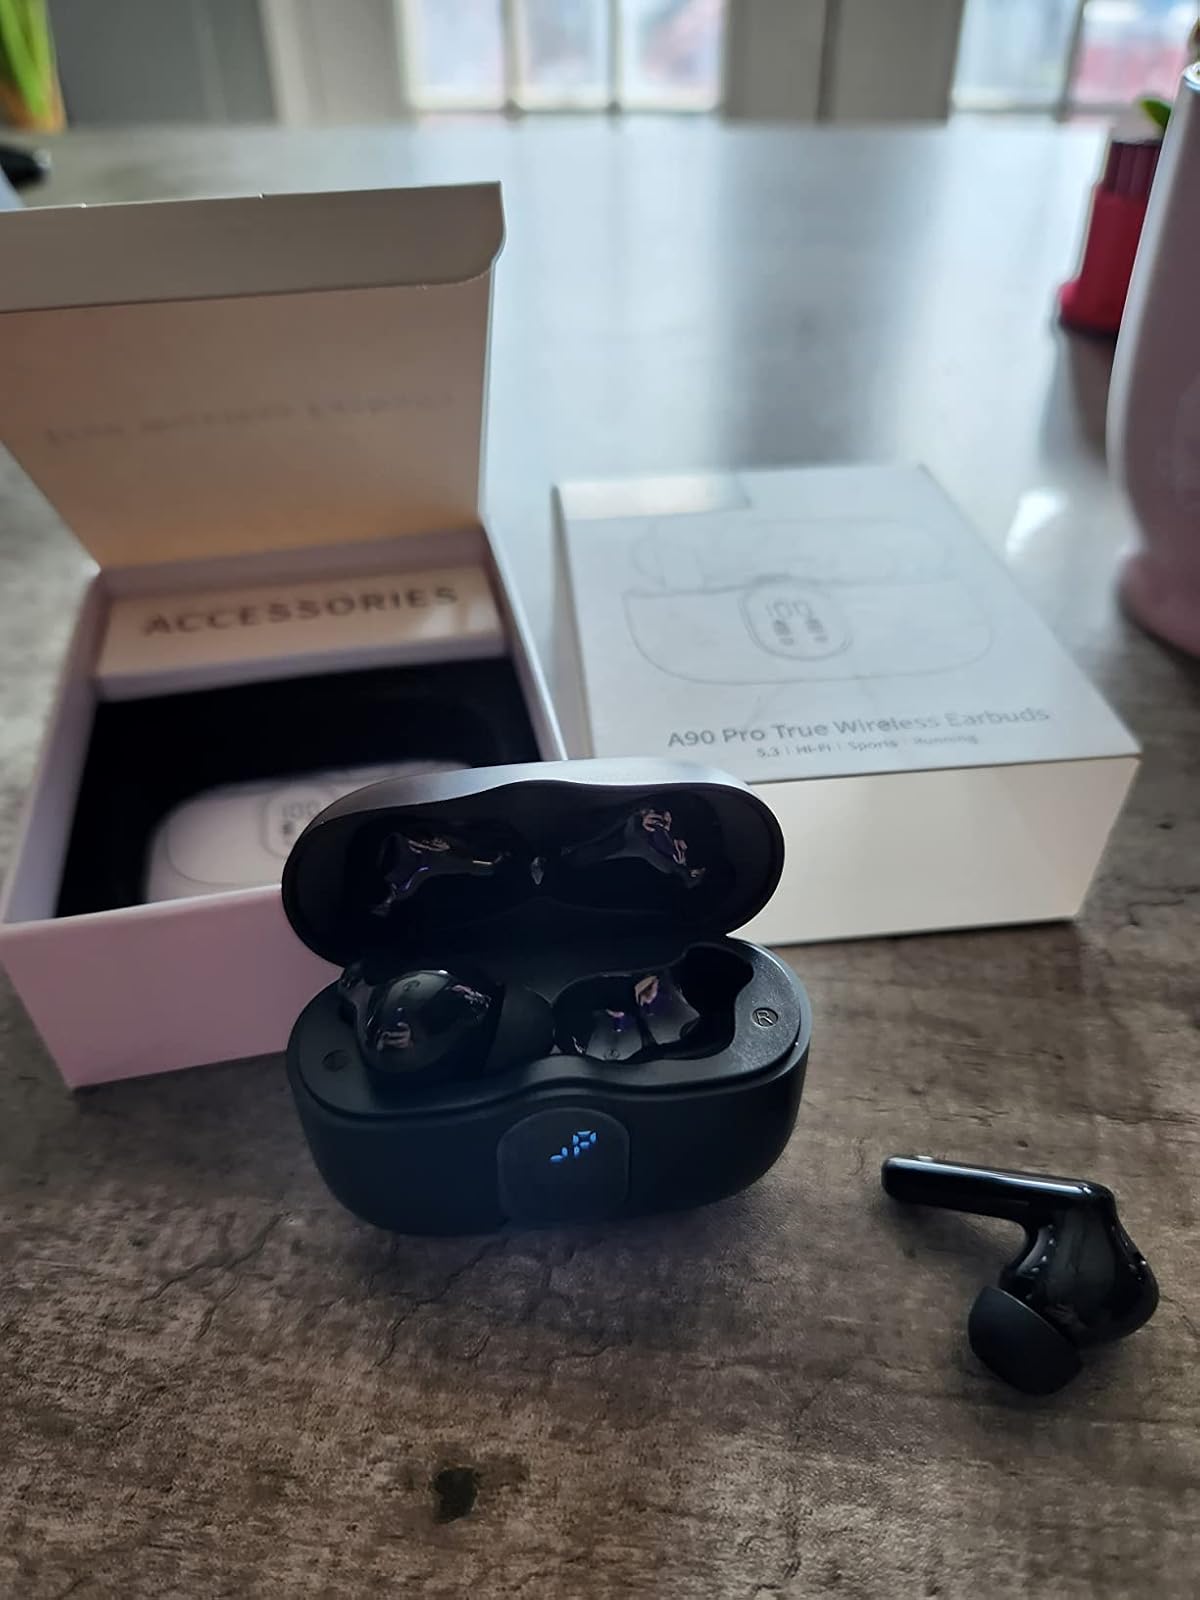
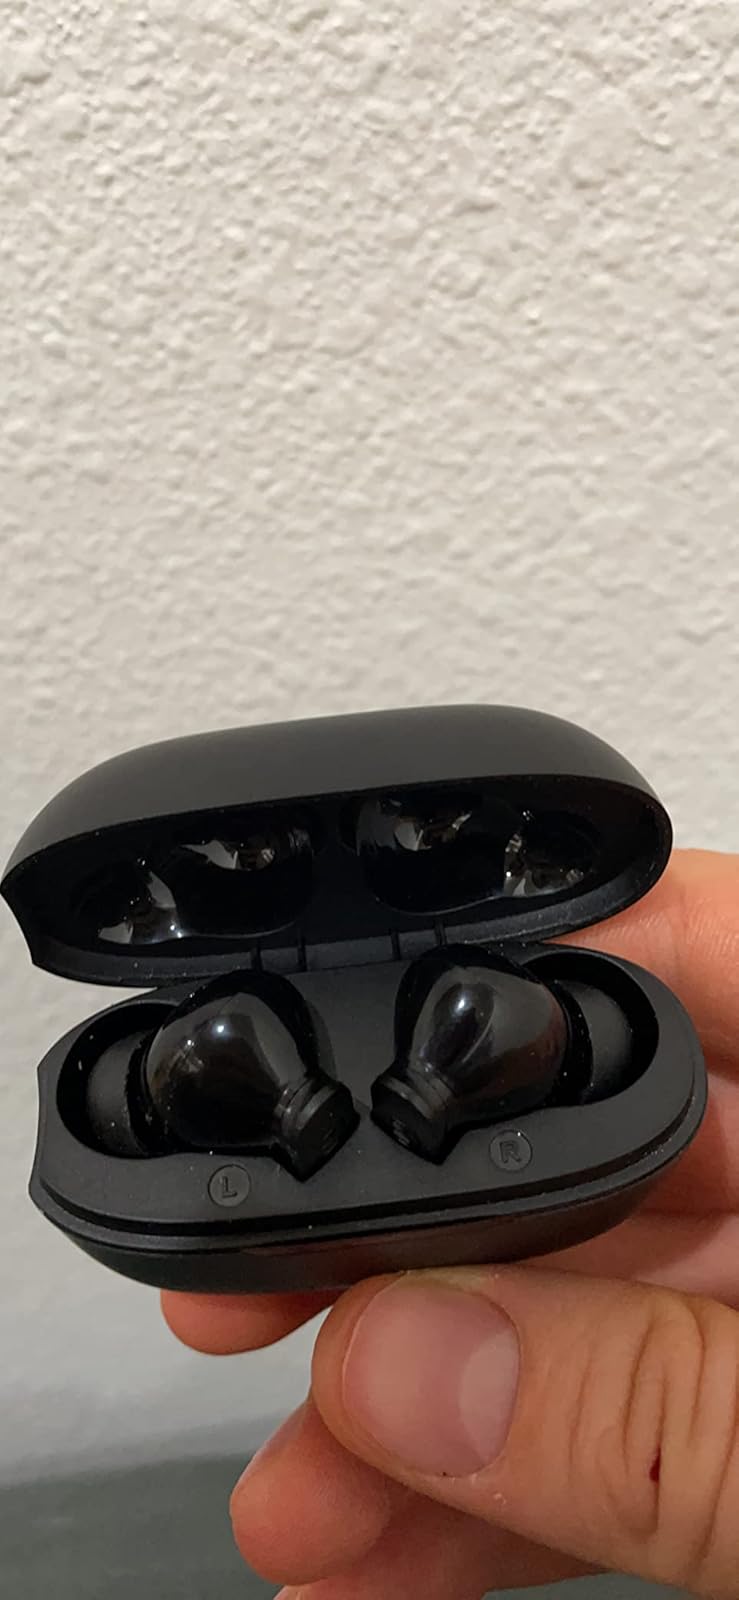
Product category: earbuds
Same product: no